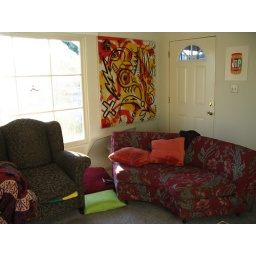
The green chair - Free. By the side of the road. Spotted by eagle eye shopper Ken Judd.